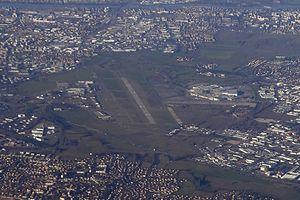
Saint-Priest est une commune française du sud-est de la France située dans la collectivité territoriale de la Métropole de Lyon en région Auvergne-Rhône-Alpes. Ses habitants sont appelés les San-Priods.